Los Angeles

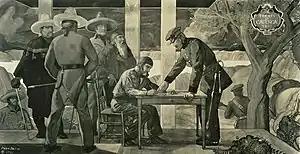
The Treaty of Cahuenga, signed in 1847 by Californio Andrés Pico and American John C. Frémont, ended the U.S. Conquest of California.

Railroads arrived with the completion of the transcontinental Southern Pacific line from New Orleans to Los Angeles in 1876 and the Santa Fe Railroad in 1885. Petroleum was discovered in the city and surrounding area in 1892, and by 1923, the discoveries had helped California become the country's largest oil producer, accounting for about one-quarter of the world's petroleum output.